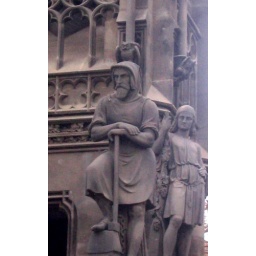
close up of monument by river